Max Cohen-Olivar

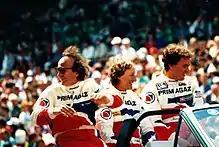
Cohen-Olivar (right) at Le Mans in 1991.

His first appearance in the race was in 1971, when he partnered André Wicky in the Swiss driver's own Porsche 908. The gearbox failed in the twentieth hour, with the pair in 10th place in the race and second in their class. The Wicky car failed to start the race the following year, but they had better luck in 1973 as they were joined by the Swiss driver Philippe Carron. The trio were the slowest of all the finishers, 21st on the road and 9th in class. For 1974 Wicky ran a De Tomaso Pantera for Cohen-Olivar and Carron, but the duo retired in the fourth hour of the race. In 1975 Cohen-Olivar drove the lead Wicky Porsche, alongside Carron and Frenchman Joël Brachet. They were uncompetitive again, before the clutch failed in the seventeenth hour, causing Cohen-Olivar's third retirement in four Le Mans entries.